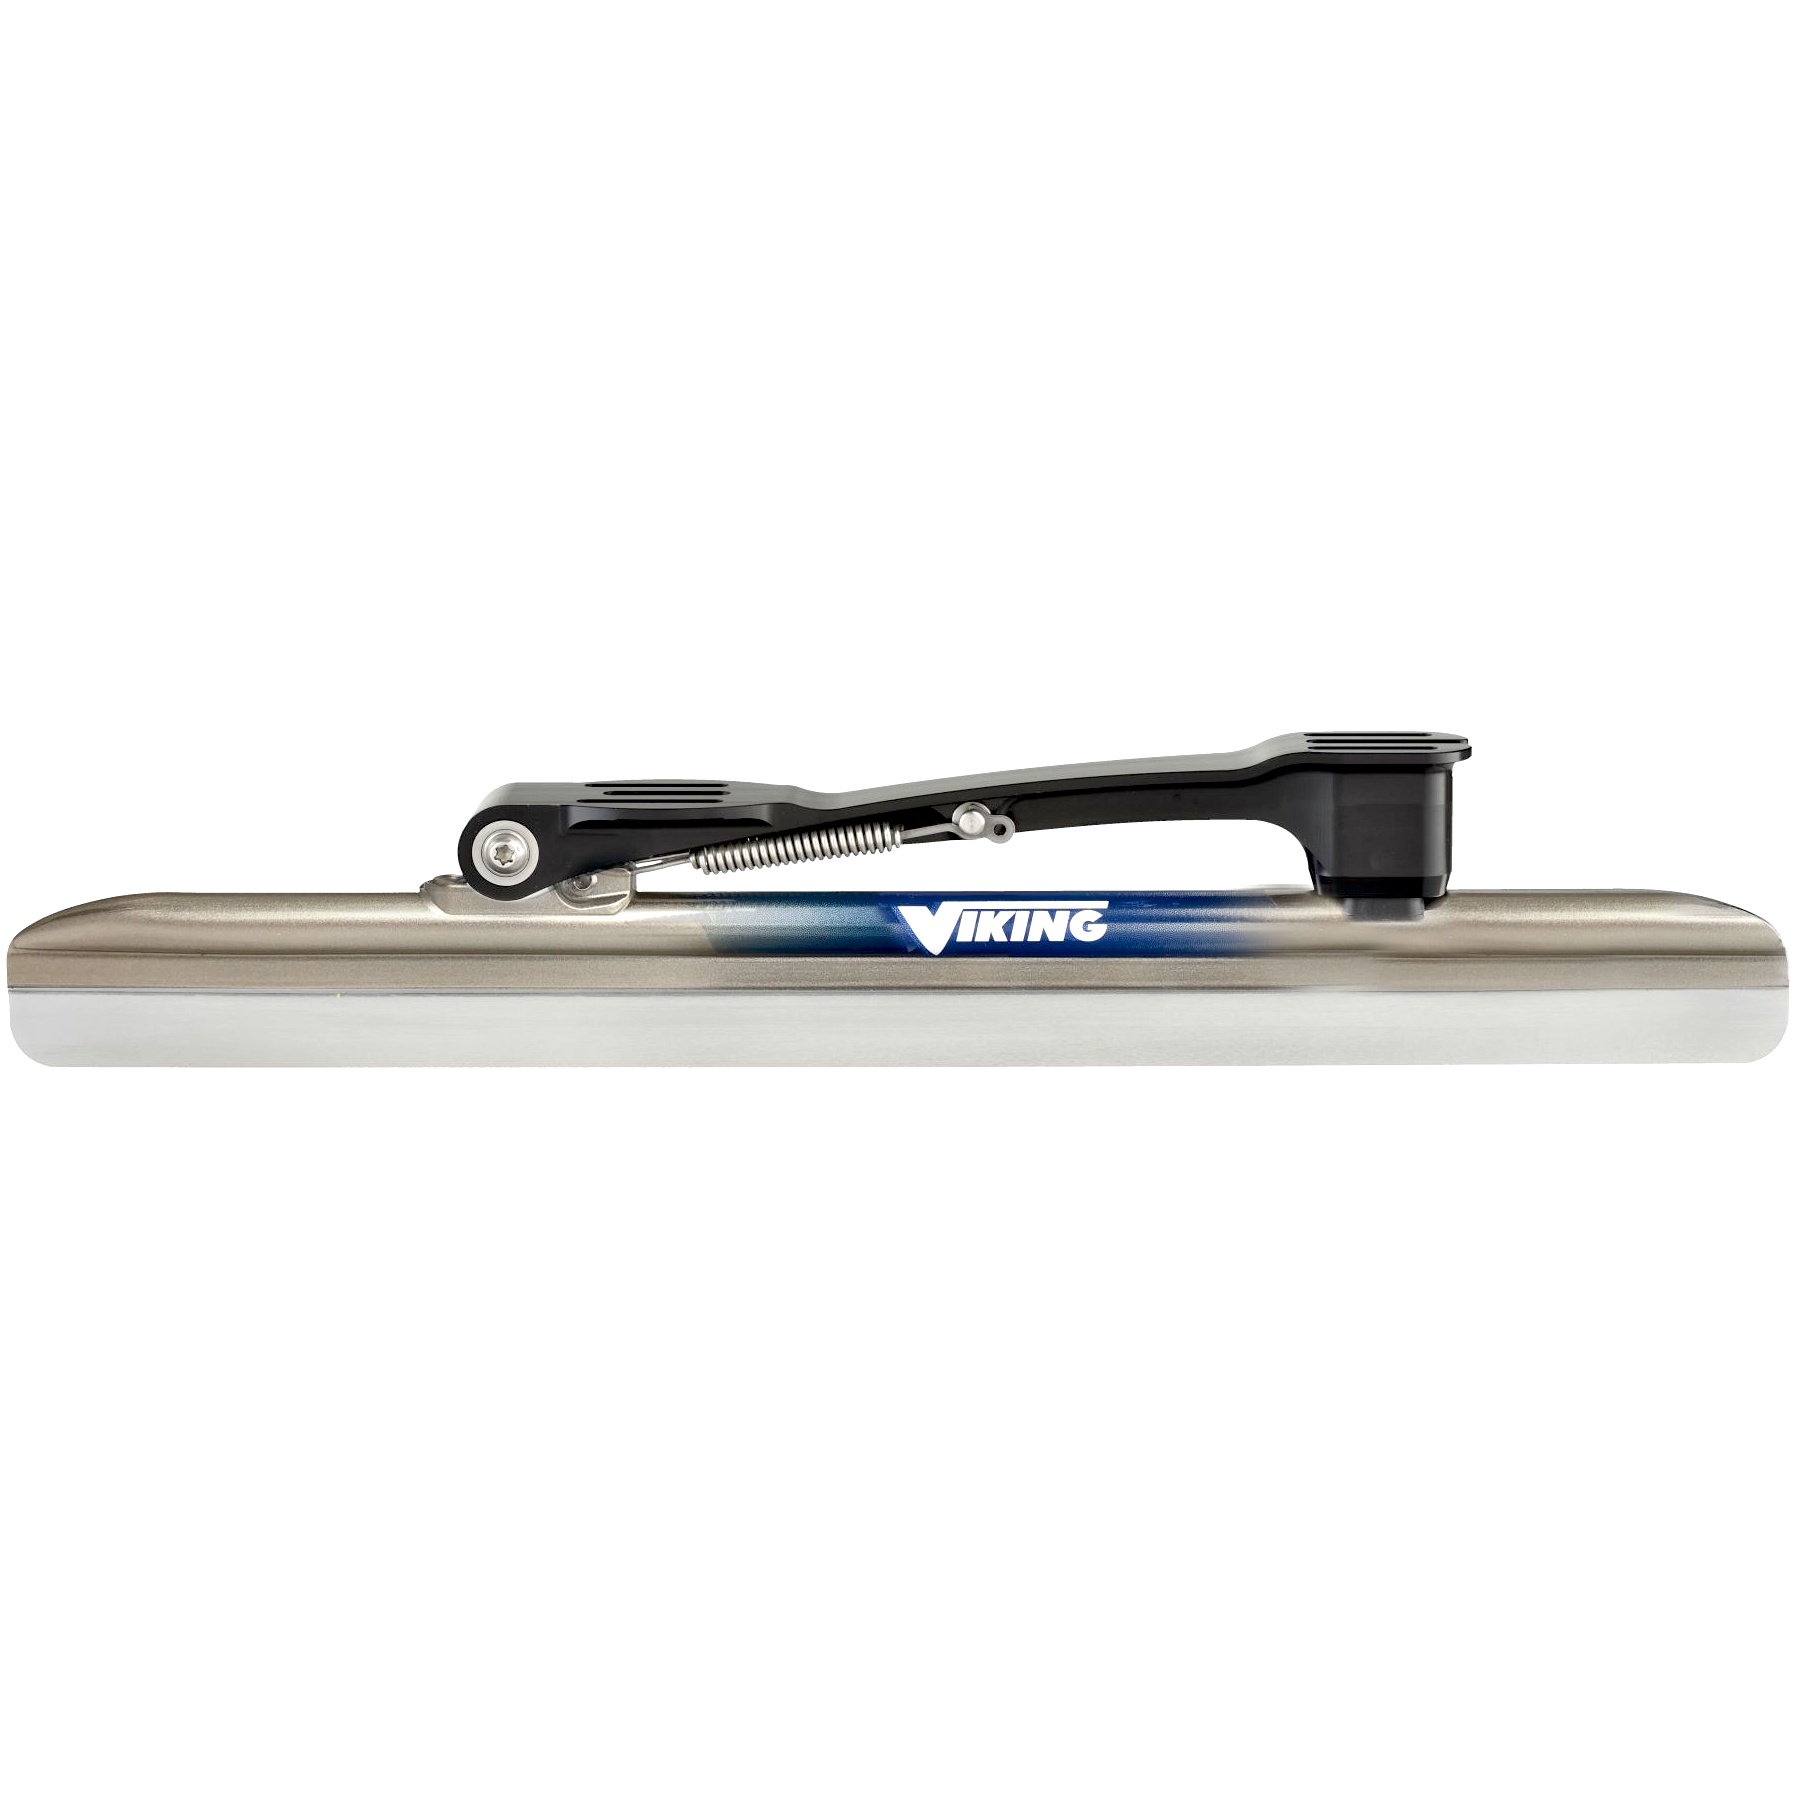
Viking Icon Plus
Viking Icon er det nyeste understellet fra Viking, og er utviklet med utgangspunkt i den velkjente Viking Nagano PM klappskøyten. Med stålkvalitet og spesifikasjoner som matcher toppmodellen Sapphire, gir Icon et unikt samspill mellom presisjon, styrke og kontroll. Det som skiller Viking Icon fra tidligere modeller, er den helt nye røret, metallet og produksjonsmetoden. Stålet er laser­-sveiset, noe som gir ekstra styrke og presisjon. Denne teknologien gjør at stålet er enklere å bøye, samtidig som bøyen holder bedre over tid. Brukervennlig og presis styring Icon har samme bro som Viking Eclipse, med samme festesystem som Viking Sapphire og Nanoflex. Kombinasjonen av nytt rørdesign og lett, men solid konstruksjon gjør at Icon oppleves svært responsiv. Til tross for den avanserte produksjonsteknikken, styrer Icon lett og gir deg den kontrollen og følelsen du forventer fra Viking. Design og finish Icon skiller seg også ut visuelt, med en elegant svart bro og en lett lakkert overflate på stål og rør. Den slanke og moderne looken matcher ytelsen på isen. Hvorfor velge Viking Icon stål? Nytt rørdesign og laser­sveiset stål for maksimal presisjon Enklere å bøye og holder bøyen lenger Stabil og lettstyrt, perfekt for både trening og konkurranse Tidløst design som kombinerer funksjon og stil
Brand: Viking
Category: Sporting Goods > Outdoor Recreation > Inline & Roller Skating > Roller Skis > Race Roller Skis